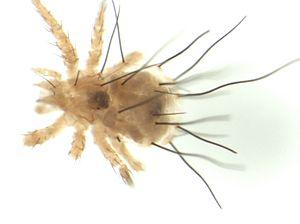
Les Oribatida forment un sous-ordre d'acariens appartenant au super-ordre des Acariformes.